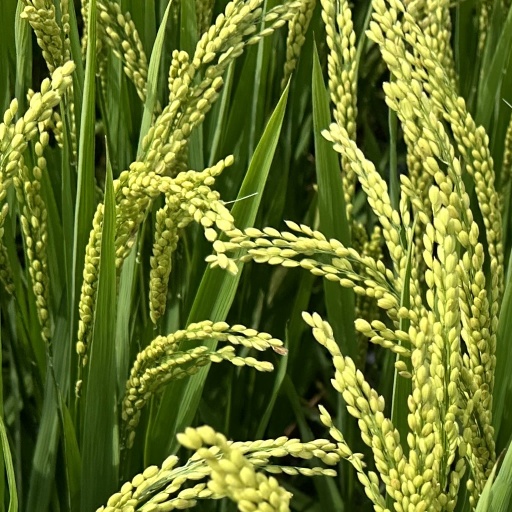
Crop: rice